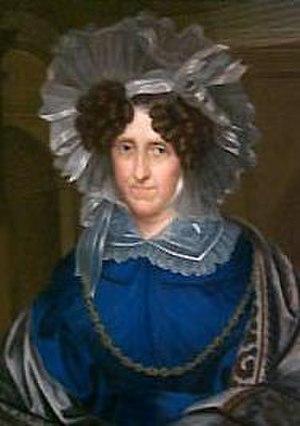
Louise-Éléonore de Hohenlohe-Langenbourg, née le 11 août 1763 au château de Langenbourg et morte le 30 avril 1837 à Meiningen, est une princesse allemande, issue de la branche protestante des Hohenlohe, et régente du duché de Saxe-Meiningen.